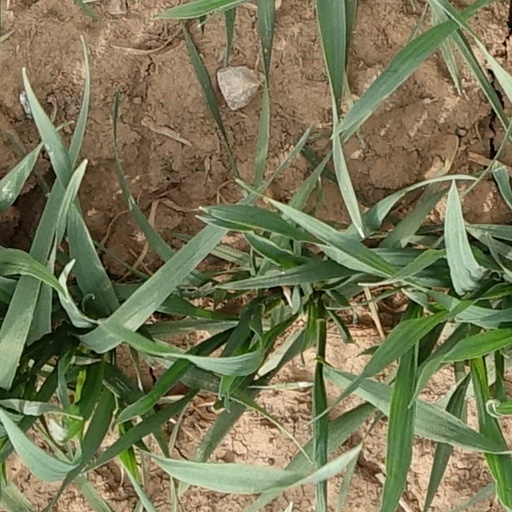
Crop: wheat